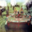
Label: tank